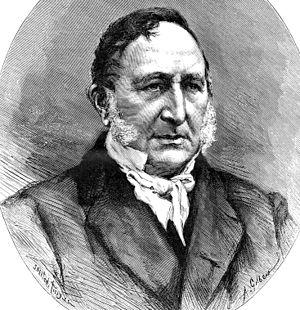
Les protéines ont été définies comme étant des macromolécules biologiques présentes dans toutes les cellules vivantes, mais des travaux récents montrent qu'il existe aussi des centaines voire des milliers de micro ou nano-protéine. Elles sont formées d'une ou de plusieurs chaînes polypeptidiques. Chacune de ces chaînes est constituée de l'enchaînement de résidus d'acides aminés liés entre eux par des liaisons peptidiques.